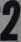
Number: 2